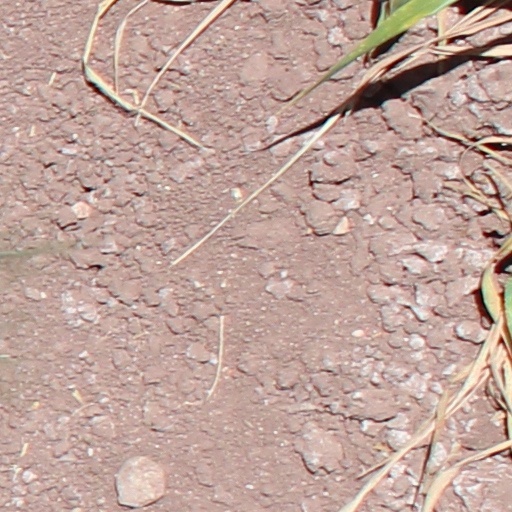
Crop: wheat